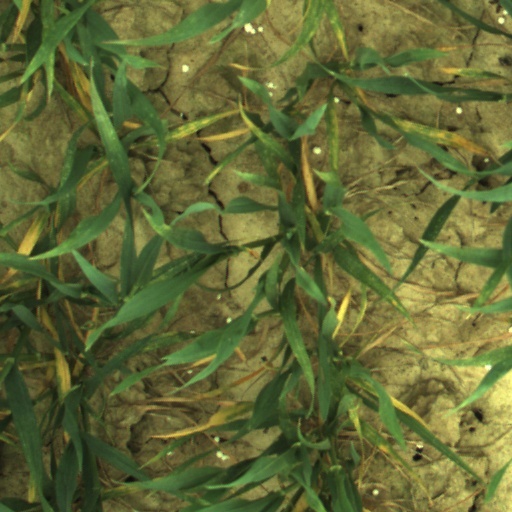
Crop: wheat